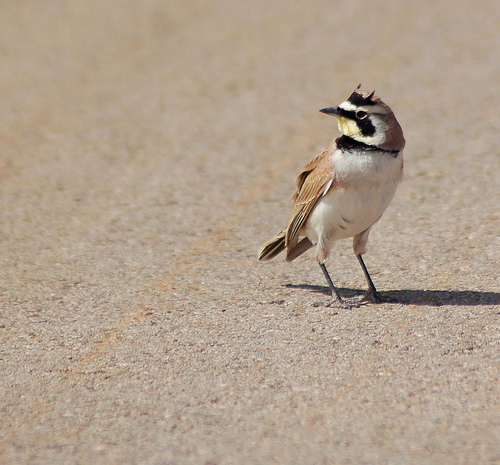
a bird with long legs, white belly, light brown wings, black throat, cheek patch and crown.
this bird has a white belly and breast with a black superciliary and white eyebrow.
this bird is white, black, and brown in color with a black beak and white/black eye rings.
this bird has a white breast, a tan wing, and a black foot
this bird is brown with white on its chest and has a long, pointy beak.
a brown and white bird long legs and a black beak and black stripe through eyes.
this bird has wings that are brown and has a white belly
this bird is white with brown and has a long, pointy beak.
this bird has a brown crown, brown primaries, and a white belly.
a tan backed bird with a white belly and a black crown and neck.
Species: Horned Lark